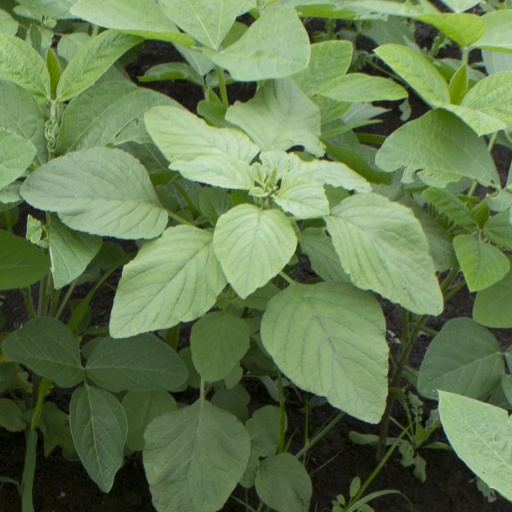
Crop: soybean